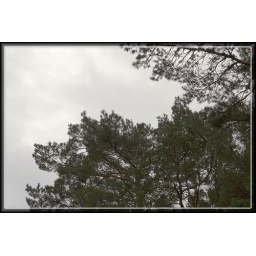
Deep green pine-needles nearly silhouetted against a grey sky